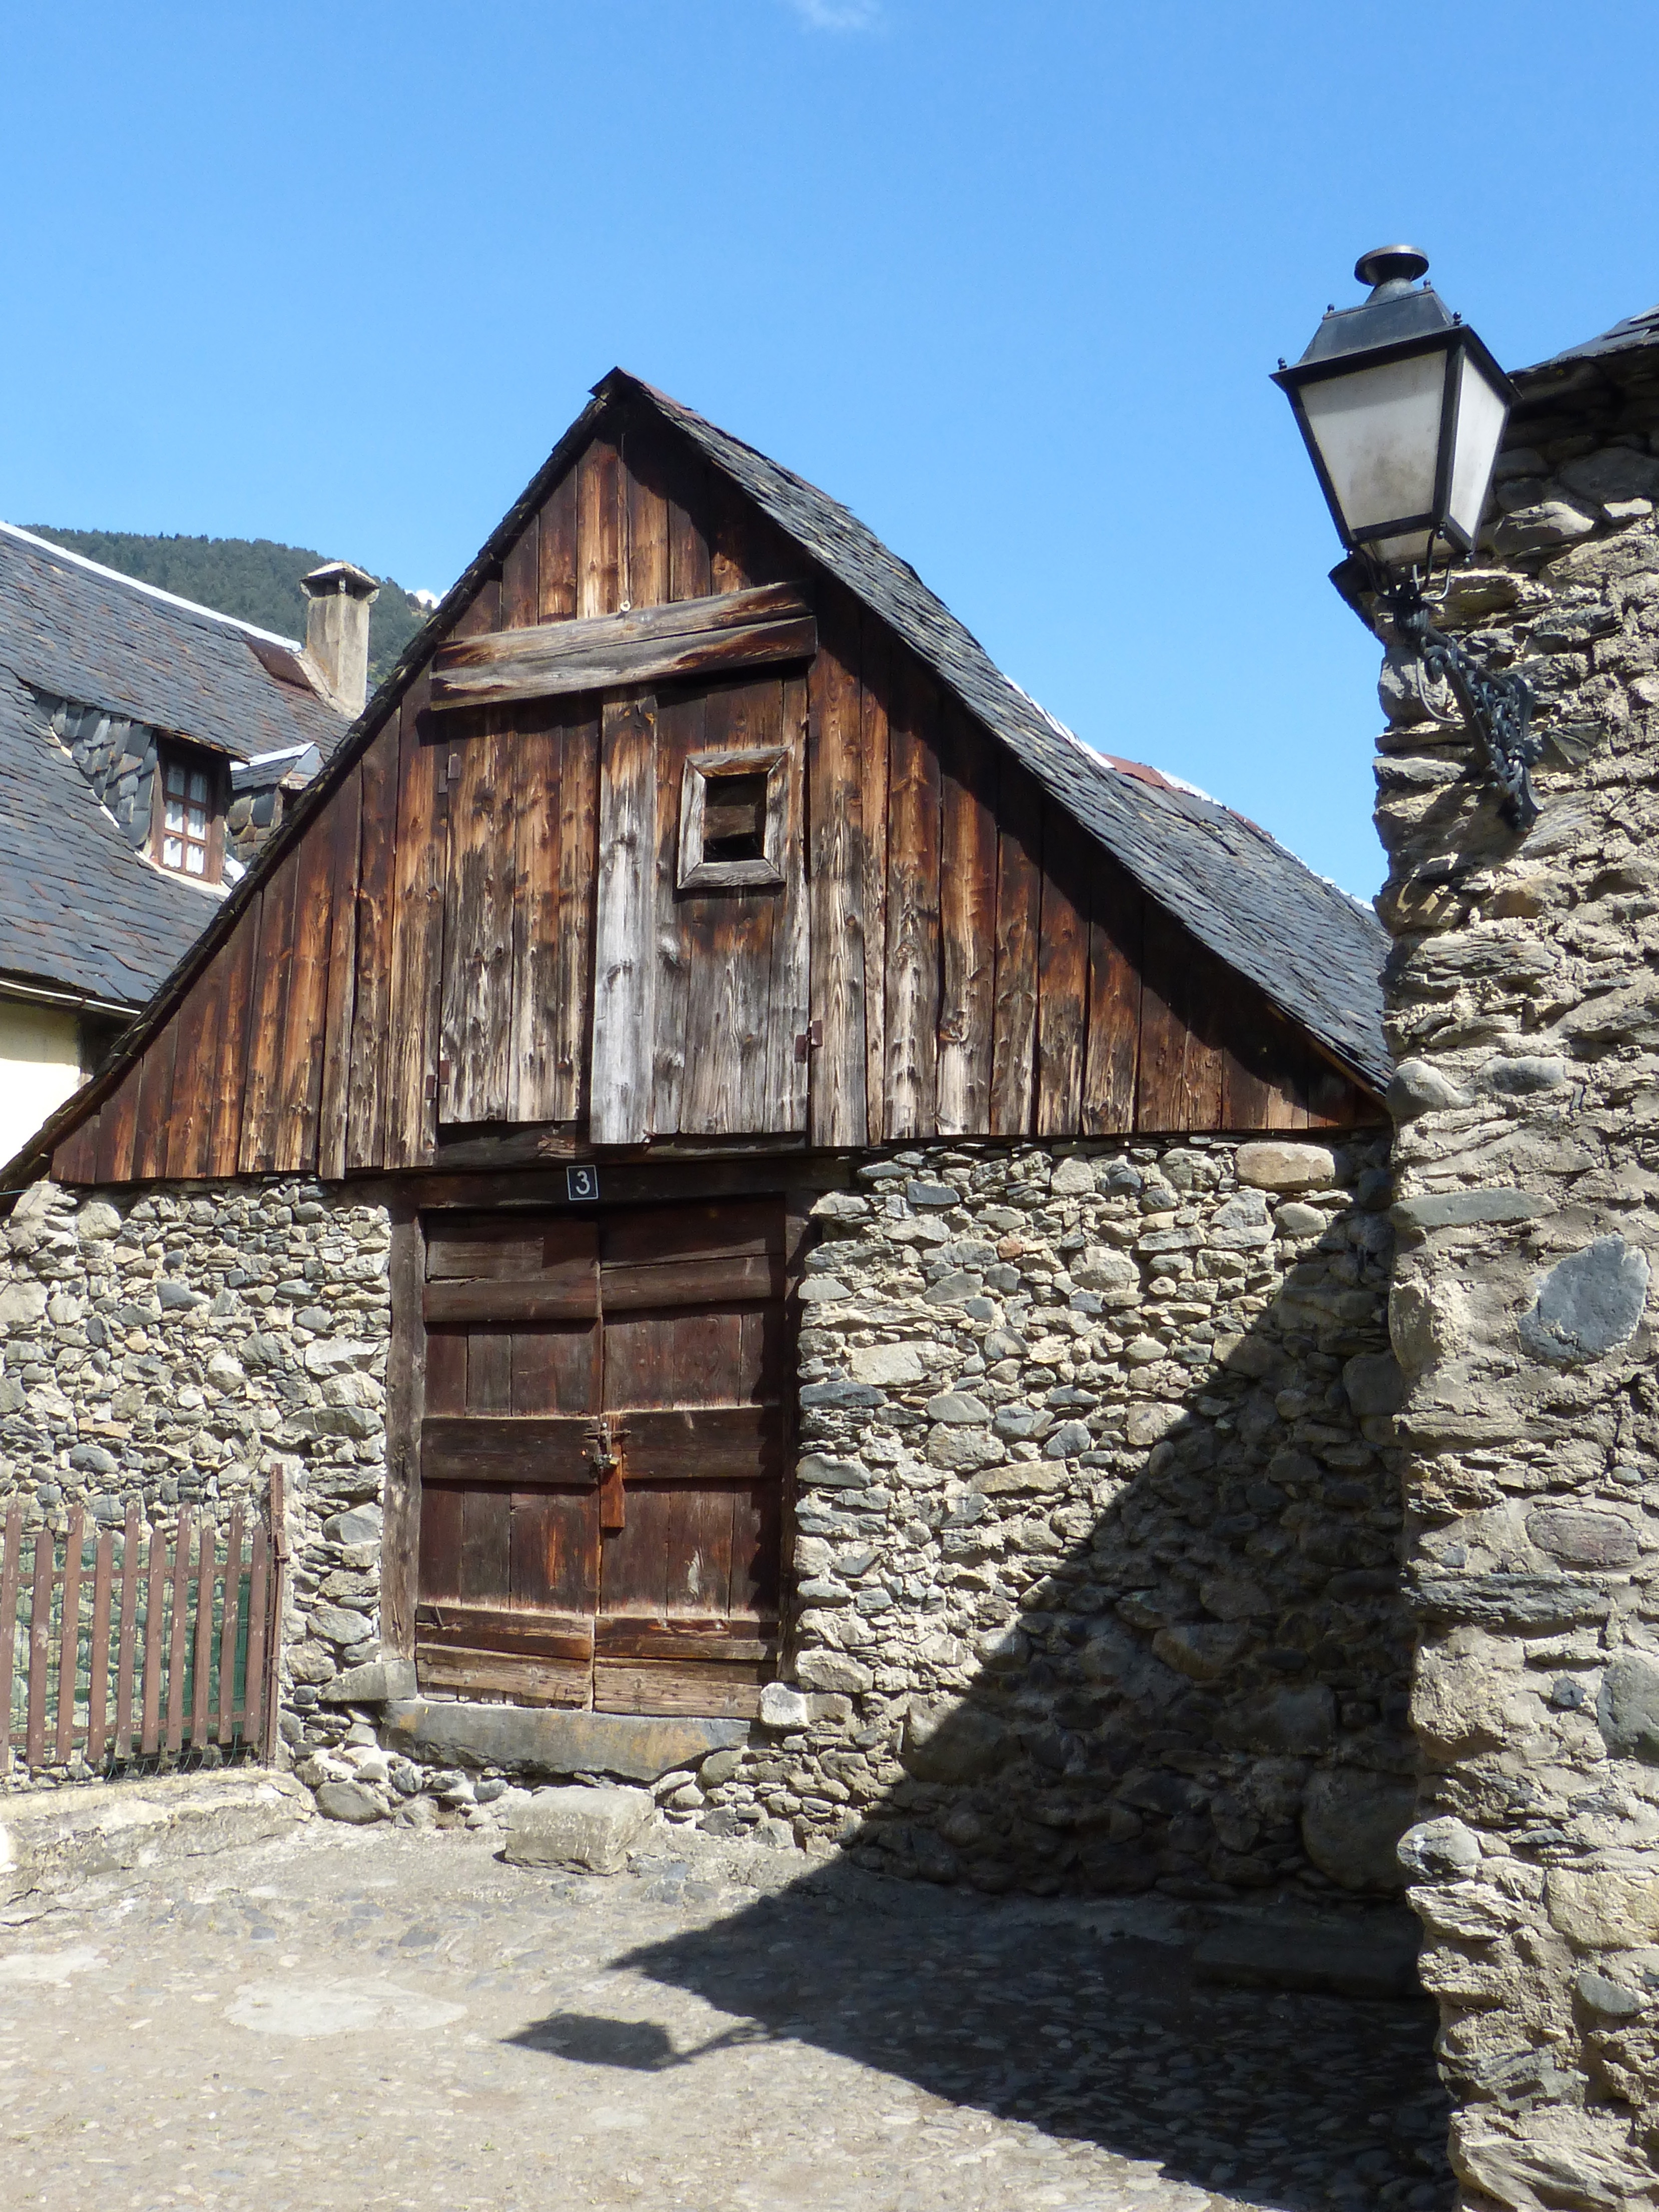
wood, house, town, building, barn, village, cottage, chapel, haystack, farmhouse, monastery, estate, pyrenees, rural area, val d aran, vielha, traditional construction